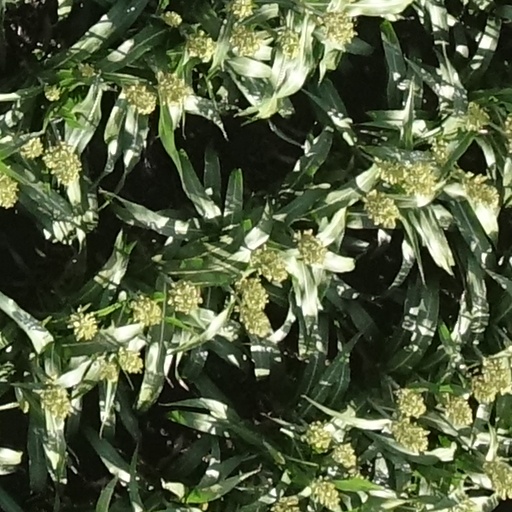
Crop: sorghum